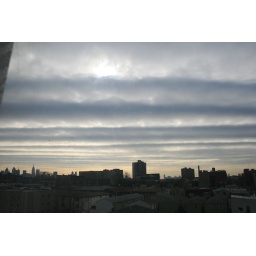
The ocean in the sky